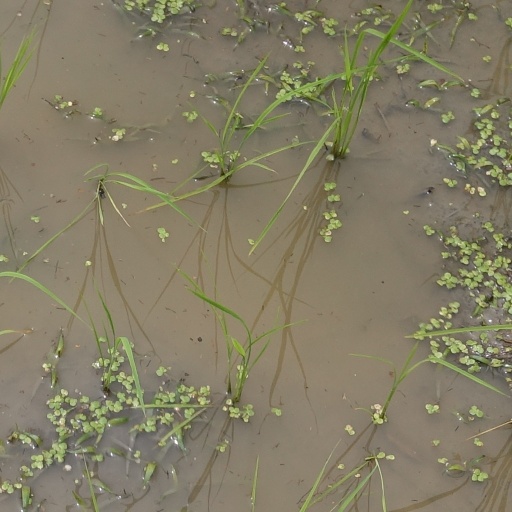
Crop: rice